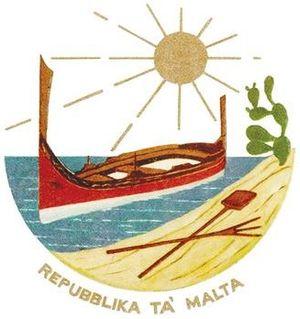
Agatha Barbara, née le 11 mars 1923 à Zabbar et morte le 4 février 2002 dans la même ville, est une femme politique maltaise. Elle est présidente de la République de Malte de 1982 à 1987.
Paul Xuereb. Il fut président de Malte par intérim du 15 février 1987 au 4 avril 1989.
Sir Anthony Mamo, né le 9 janvier 1909 à Birkirkara et mort le 1ᵉʳ mai 2008 à Mosta, est un homme politique maltais. Il est gouverneur général, de 1971 à 1974, puis président de la République, de 1974 à 1976, de Malte.